Ah Hong

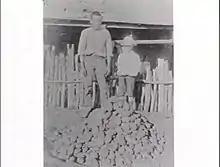
Ah Hong and young child

Hong was born in Canton, now Guangzhou, around 1857, and little is known of his early life. His descendants believe that he travelled to Australia some time in the 1870s.